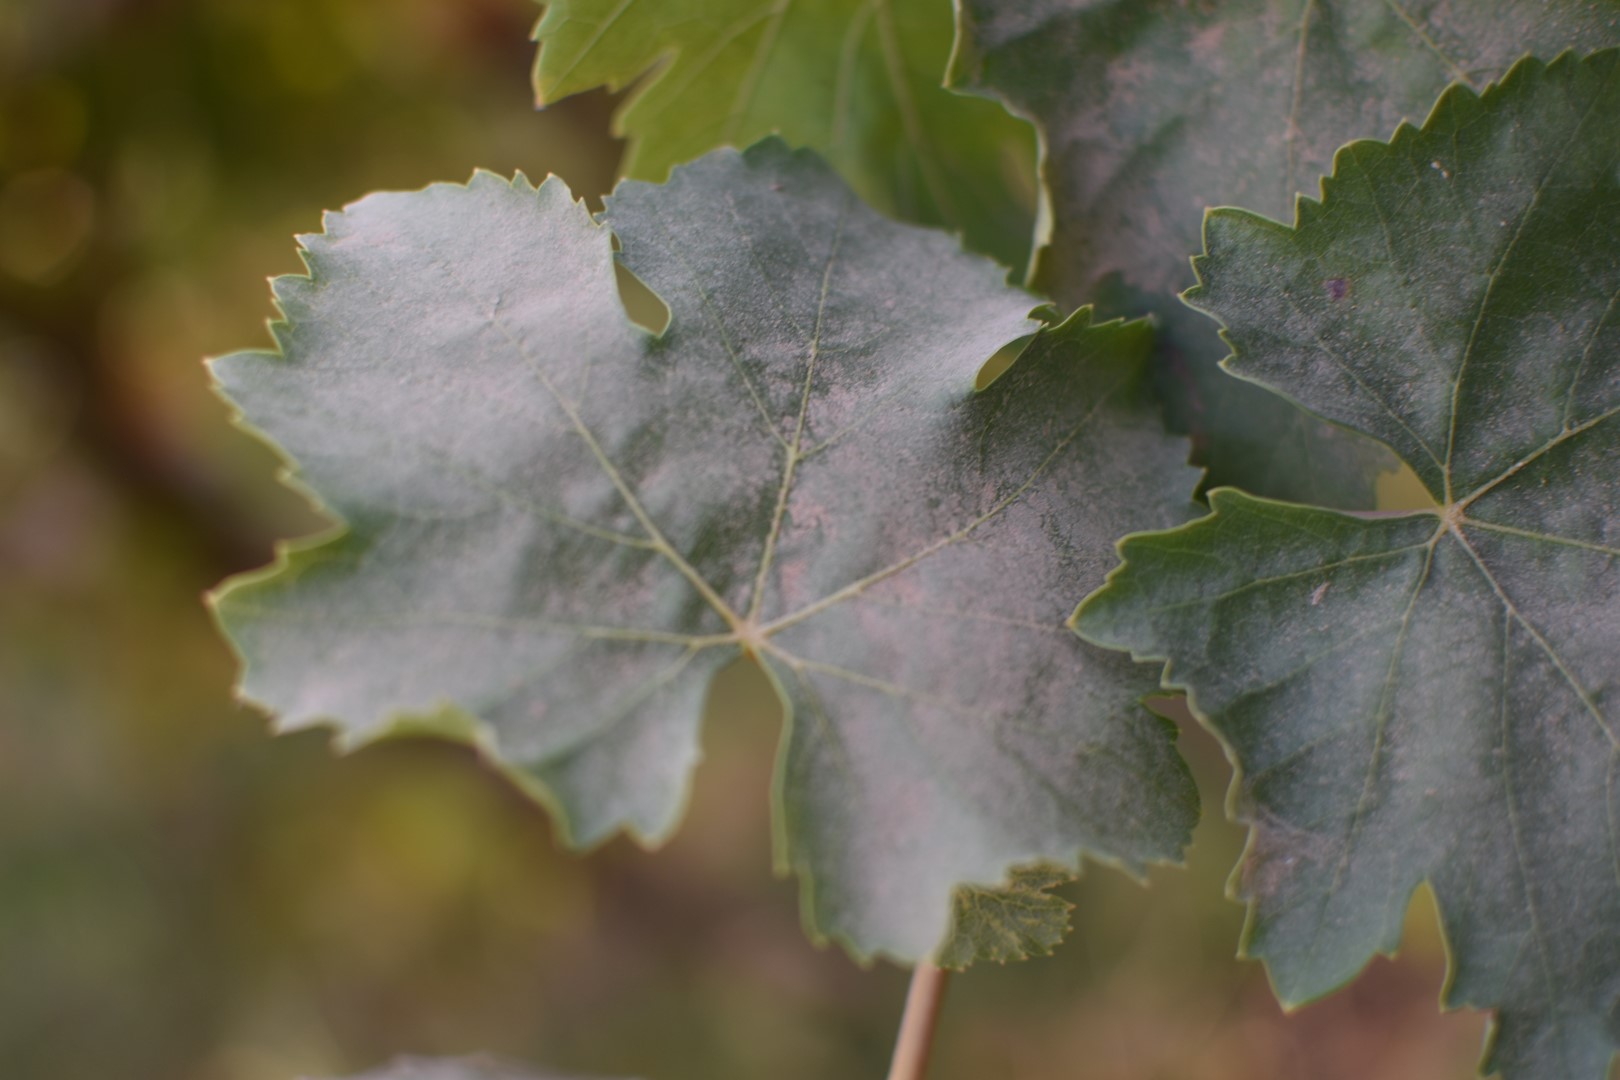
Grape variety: Thompson Seedless